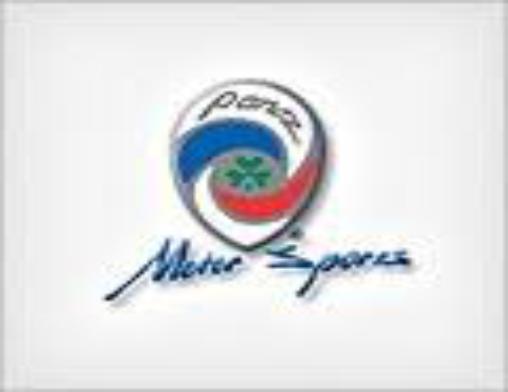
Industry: Clothes